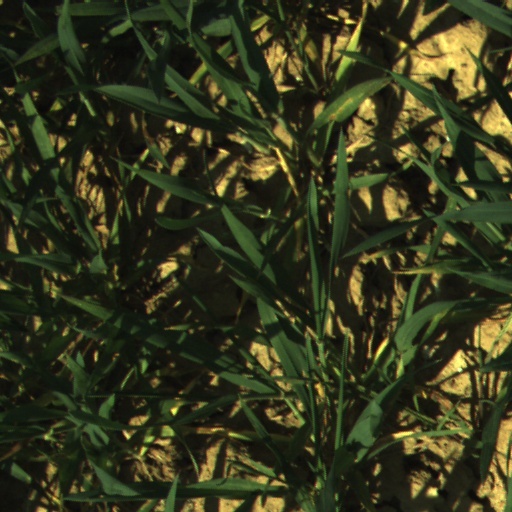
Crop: wheat